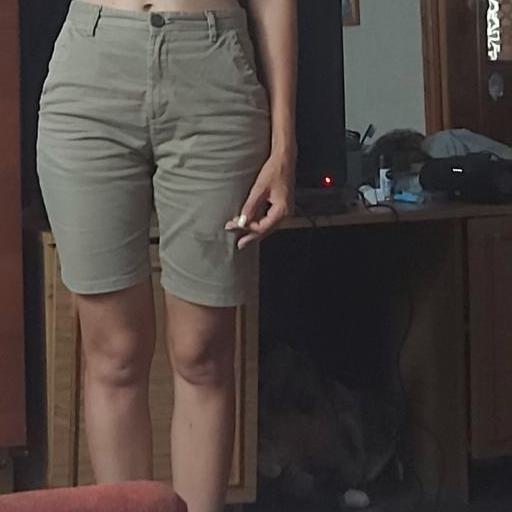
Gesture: no_gesture